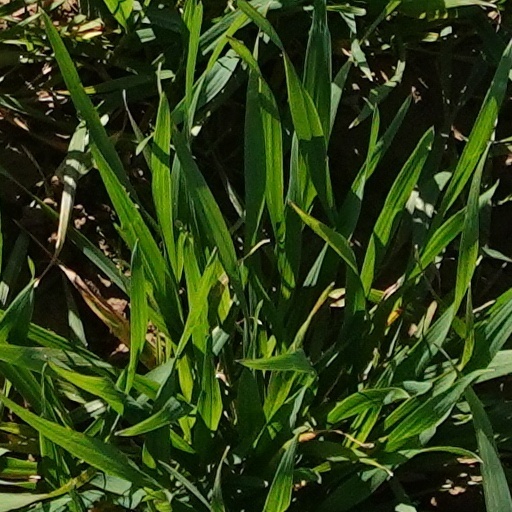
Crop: wheat